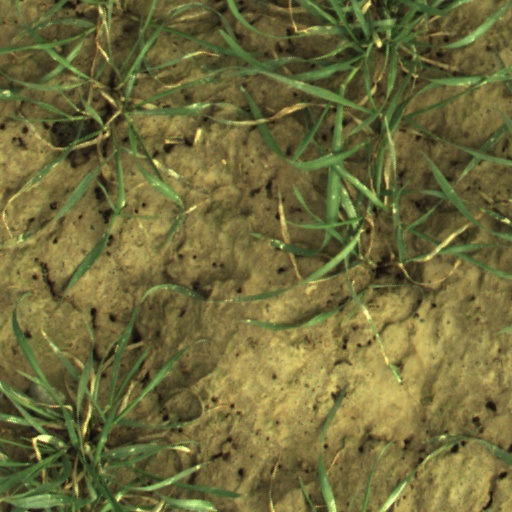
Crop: wheat